Ukrainian language

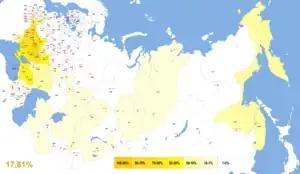
Ukrainian speakers in the Russian Empire (1897)

The Revolutions of 1848 in the Austrian Empire changed everything: the native languages of most populations in the Empire, including Ruthenian, were accorded official status, and all laws in the Danubian monarchy would be published in these languages from 1 October 1849 onwards. Ruthenian would henceforth to be used in local administration in the "Landesgesetzblätter". From 1849 onwards, various official periodicals were established in Ruthenian, and the Interior Ministry stipulated in July 1849 that street signs in Lviv had to include Ruthenian versions. In October 1852, the Ministry of Justice also decreed that Ruthenian could be used by parties involved in legal issues in their communication with the courts of law, although it would take until 1861 to allow these letters to employ "skoropys" Cyrillic rather than Latin script (or the Muscovite "graždanka" variety of Cyrillic). In the post-1848, there were some contradictory developments, some of which countered Polonisation in the sphere of education, while others stimulated further Polonisation in the sphere of administration. Similarly, Galician Russophilia or Moscophilia strived towards ever greater assimilation of Ruthenian towards the so-called "Great Russian" language as used in Moscow that still heavily leaned on Church Slavonic, while both the Habsburg administration and Greek Catholic Church raised concerns that these were "barely comprehensible" to the common people of Galicia and hampered the "development of the Ruthenian language", adding that Orthodox Imperial Russia was a threat to the overwhelmingly Catholic Habsburg realm.